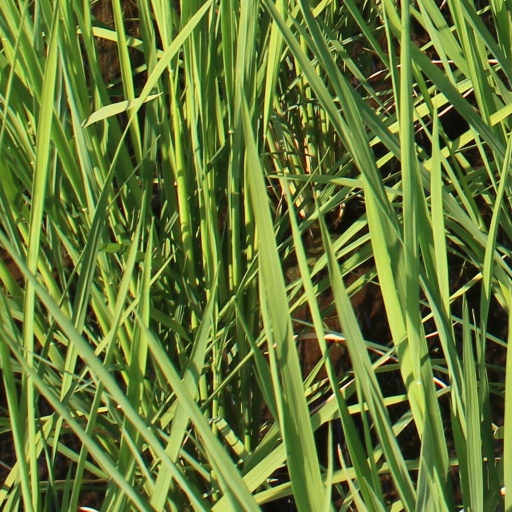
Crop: rice